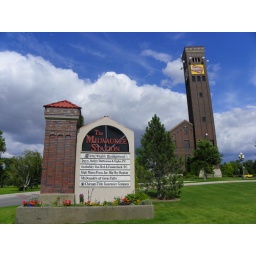
The old Chicago, Milwaukee and St. Paul Railway Depot, now an office building in Great Falls, Montana